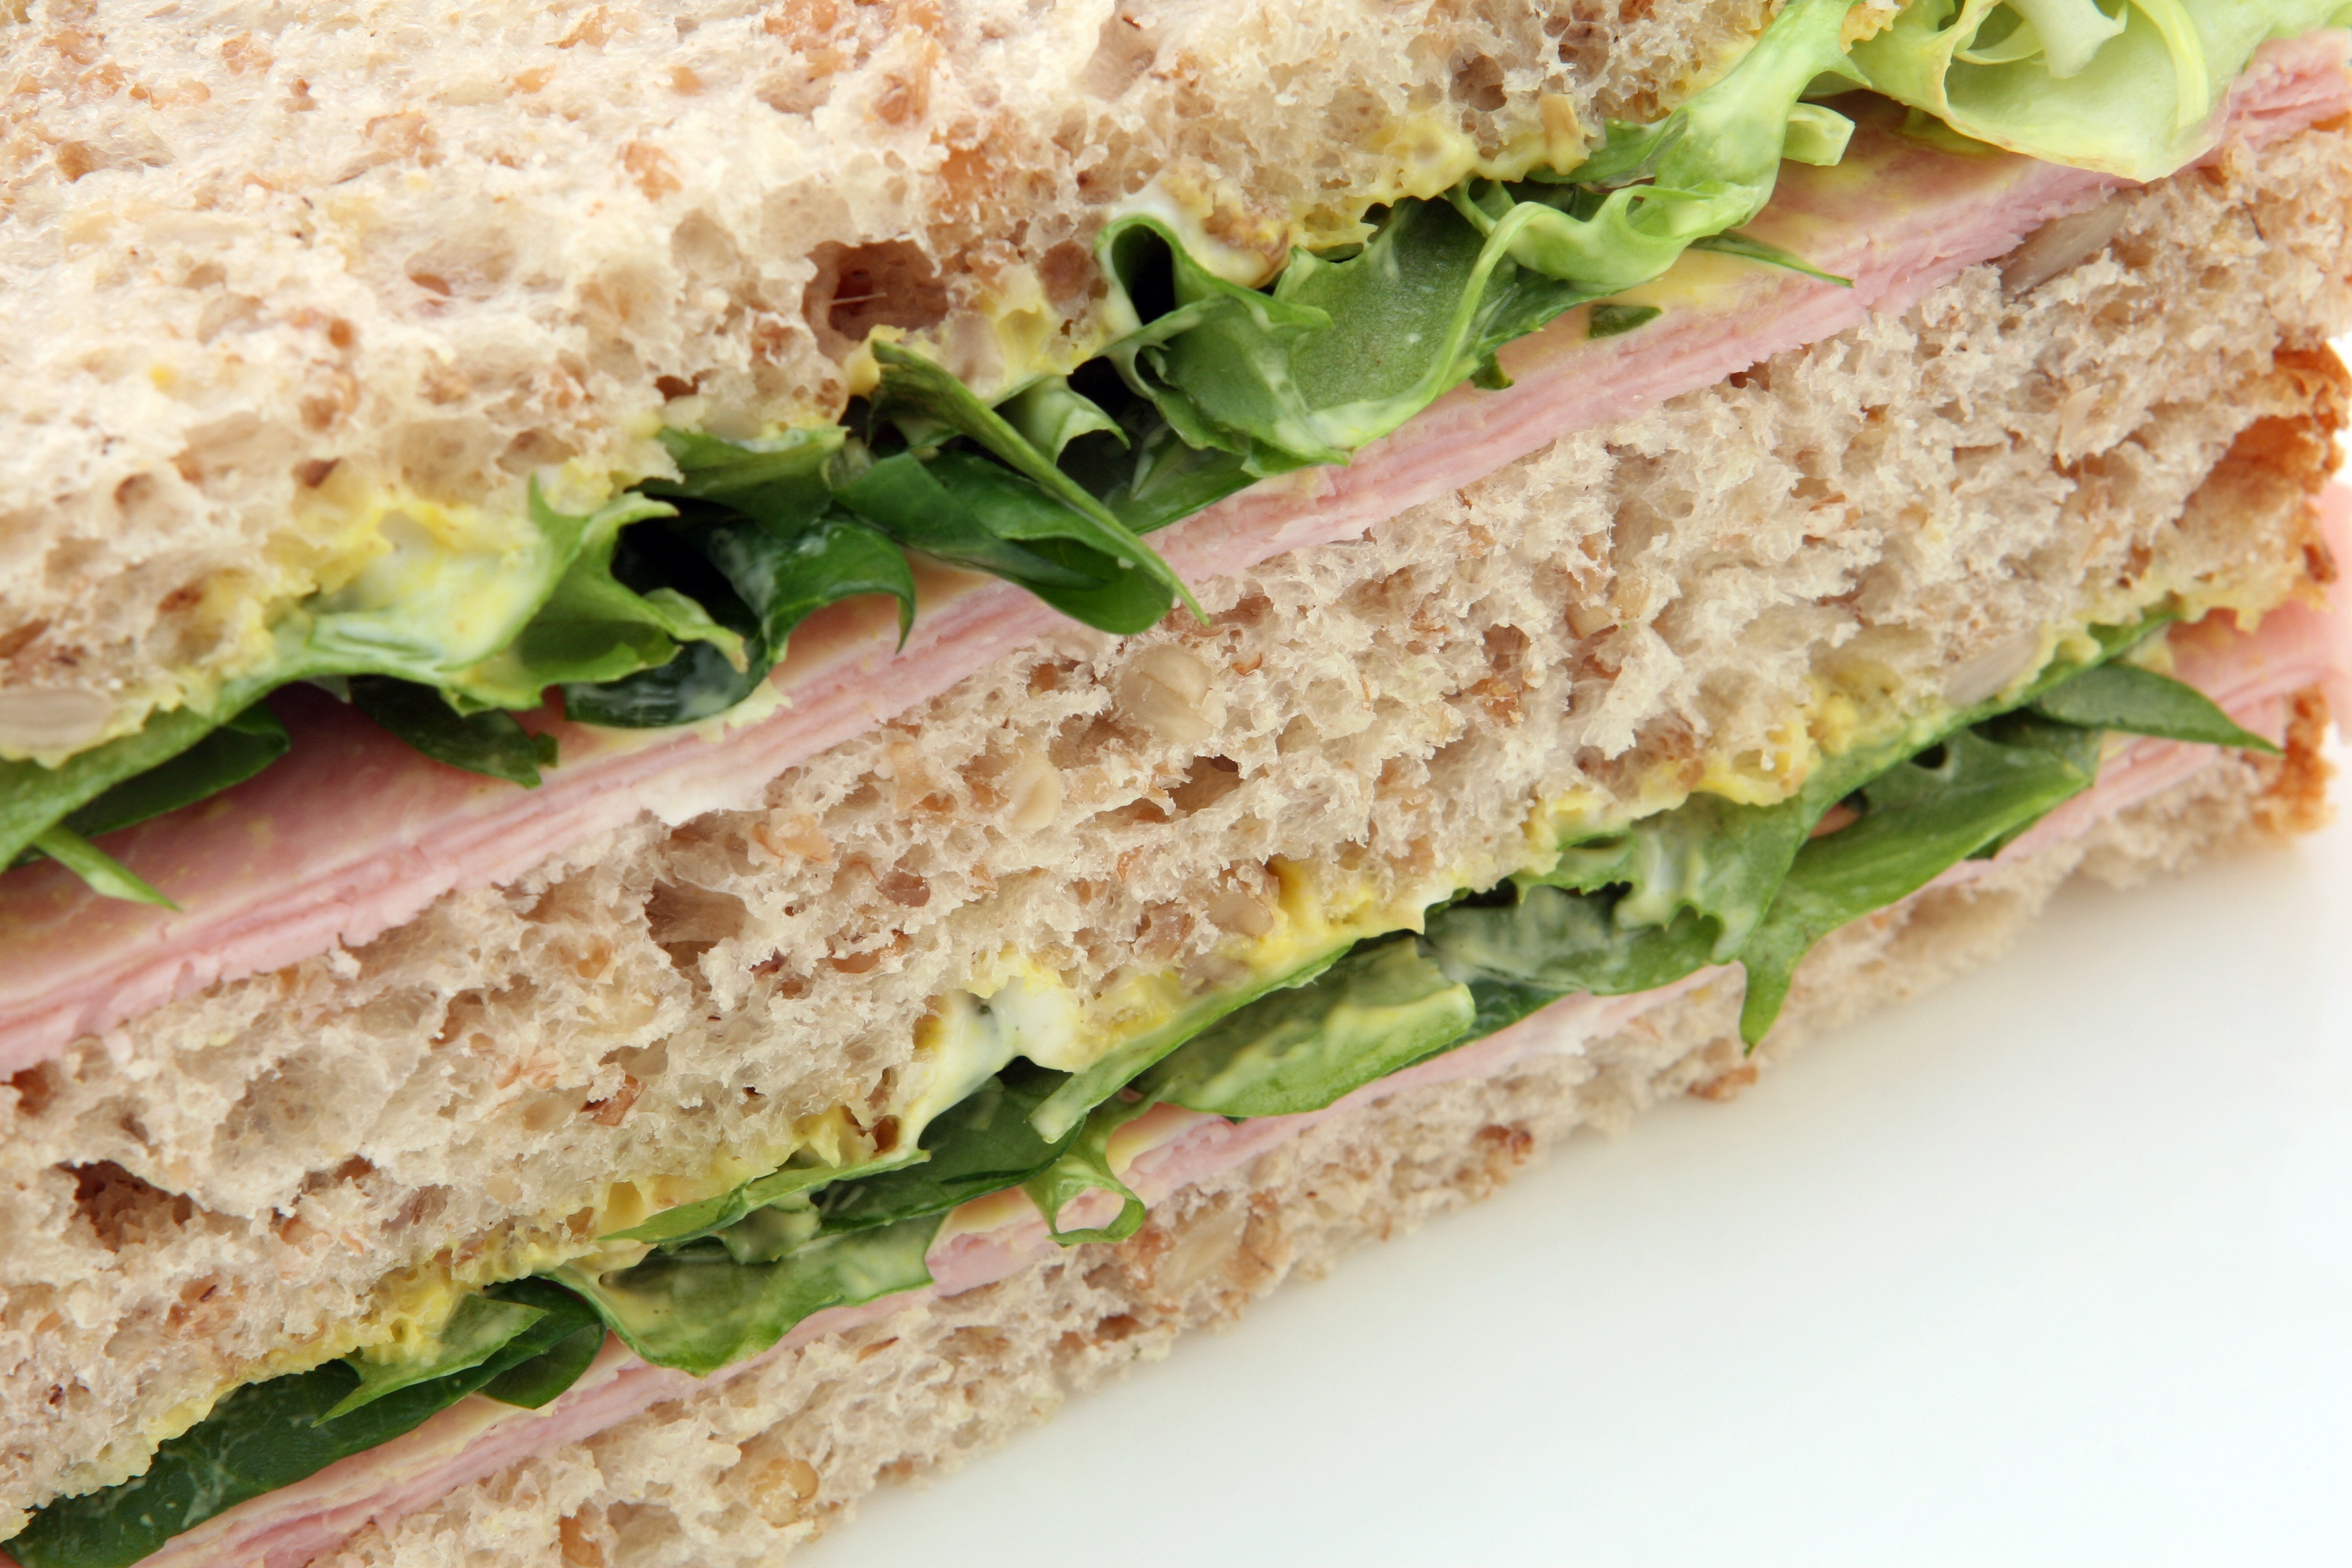
white, restaurant, dish, meal, food, salad, produce, macro, natural, brown, weight, healthy, snack, meat, lunch, cuisine, bread, health, cookery, fitness, sandwich, lettuce, egg, bun, close up, calories, eating, garnish, nutrition, dinner, good, ciabatta, slim, loss, catering, diet, ham, mustard, supper, hungry, baked goods, mayonnaise, slimming, cholesterol, appetite, wholegrain, nourishing, wholemeal, nourish, breakfast sandwich, muffuletta, blt, submarine sandwich, ham and cheese sandwich, piadina, cellulite, wholesome